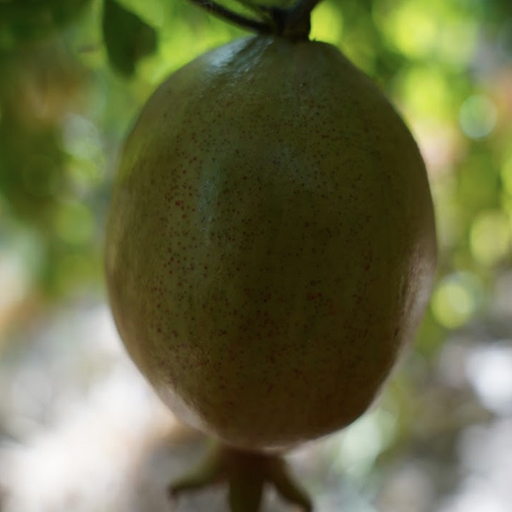
Label: Healthy